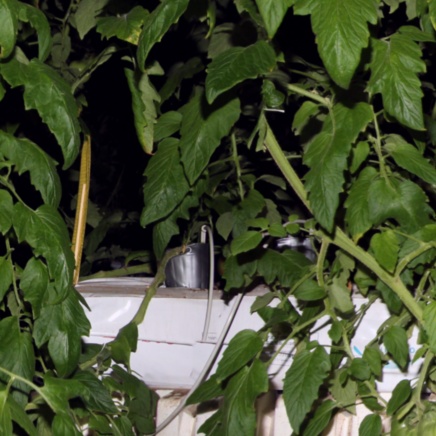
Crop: tomato